Ante Paradžik

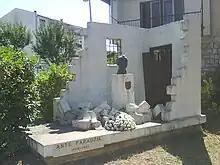
Monument of Ante Paradžik in Ljubuški

Days before Paradžik was assassinated, the Defence Minister of Croatia, Ivan Vekić, told Paraga and Paradžik to instruct Croatian Defence Forces to cease the blockade of the barracks of the Yugoslav People's Army, or face disarmament by the Ministry of Internal Affairs. Paradžik was assassinated in front of the building of Ministry of Internal Affairs of Croatia on 21 September 1991. After his assassination, Slobodan Milošević requested (at a peace conference held in The Hague in November 1991) that Franjo Tuđman disarm Croatian Defence Forces and soon afterwards Tuđman issued a command to disarm the Croatian Defence Forces and to ban the Croatian Party of Rights as well as the Serbian nationalist party Serb Democratic Party. Even though the Croatian Defence Forces had formally been disarmed, they continued to be active in the Croatian War of Independence. The last unit was dissolved on 5 April 1993 in central Bosnia.